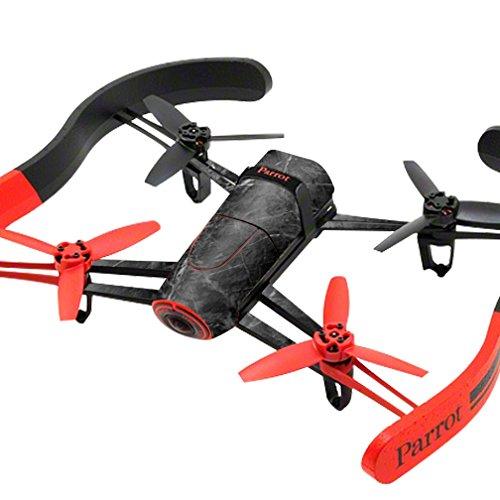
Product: MightySkins Skin Compatible with Parrot Bebop Quadcopter Drone wrap Cover Sticker Skins Black Marble
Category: Toys & Games | Hobbies | Remote & App Controlled Vehicles & Parts | Remote & App Controlled Vehicle Parts
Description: Great Condition.
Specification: ProductDimensions:17x1x11inches|ItemWeight:0.16ounces|ShippingWeight:1pounds|ASIN:B01AWW0UKK|Itemmodelnumber:PABEBOP-BlackMarble